Hugo W. Koehler

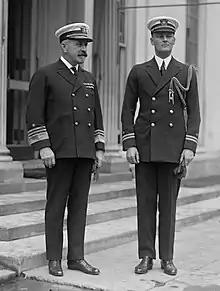
Vice Admiral Newton McCully and Lt. Hamilton Bryan

While newspapers reported that Hugo Koehler was the first American naval officer to enter Germany following the Armistice, Koehler did not enter Germany until February 1919. He does have the distinction of being the first American officer to enter Berlin following the signing of the Treaty of Versailles on June 28, 1919, officially ending the war. The Allied Naval Armistice Commission was at Hamburg embarked on the British cruiser, . The city was under martial law and none of the British officers were interested in going ashore, unlike Koehler and Chief Yeoman Walter Dring, USN (1894–1984). Despite warnings of the danger, and armed with a notebook and pencils, Koehler and Dring sauntered down the gangplank and strode to the Hamburg-American Line pier. pushing through a crowd that was jostling for sugar and cigarettes, the pair were headed towards the main street, when two German military police on a sidecar motorcycle stopped and picked them up for questioning. Brought to German naval headquarters, they were interrogated by Admirals Scheer, Von Hipper and Von Reuter. Koehler explained that "Coventry" was the first inspection ship to arrive at Hamburg following the treaty and that the British officers preferred to remain on board. The Germans were greatly amused that the British were reluctant to come ashore and gave the American naval spy and his scribe permission to travel to Berlin by night train, provided they remained confined to their compartment. At 7 a.m. the following morning, Koehler and Dring arrived as the first American military to enter Berlin. They flipped a coin to see who would be first off the train, but "both landed on the platform at the same time in a heap". Koehler hailed a cab, an emaciated horse drawing a cart with bare, iron wheels, and directed the driver to the Adlon Hotel, where he reminisced with the owner, Lorenz Adlon (1849–1921) about meeting him in Berlin 25 years earlier with his grandfather, and gave the man two chocolate bars, soap and cigarettes. After breakfast, the duo's sightseeing was interrupted by three policemen who escorted them back to the hotel. With no papers other than their orders from London, they were directed to take the 6 o'clock train out of Berlin. But Koehler had other plans, and instead of going back to Hamburg and HMS "Coventry", he took Dring to the best hotel in Düsseldorf. From there they boarded a train to Hanover, then on to Cologne, where Koehler sought out British officers of the Army of Occupation who promptly locked them up as spies. "Hugo looked like the Kaiser with that damn little mustache," complained Dring. When they were released, they took a train to Brussels and then on to Paris, where Koehler told Dring that he was "going to duck for three or four hours before reporting to the embassy." Left to face the Red Cross alone and standing in line for breakfast with other servicemen, Dring was questioned and declared that he had just come from Germany. Red Cross officials disbelieved his story and the MP's believed he was a spy, so Dring was again arrested and continued to go hungry.